Bingen Conference (July 31, 1917)

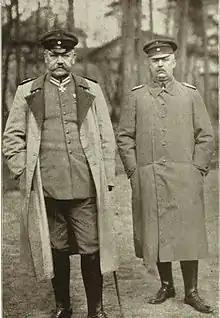
The Dioscuri, Paul von Hindenburg and Erich Ludendorff, January 1917.

In July 1917, a major institutional change took place in the Reich. The resignation of Theobald von Bethmann-Hollweg on July 13 marked the end of the Bethmann-Hollweg era and the beginning of a new era of military leadership. The successive chancellors were mere figureheads, with the army holding absolute power. The question of war aims became a point of contention for the Dioscuri (Paul von Hindenburg and Erich Ludendorff). Chancellor Bethmann-Hollweg had accepted the broad program of war aims defined at the April 23rd conference but described them as an unattainable goal, pitting the military and parliamentarians against him. Opposition to the Chancellor's policy intensified as the weeks passed since the April and May 1917 conferences. His opponents regrouped, and on July 13, the parliamentarians, Wilhelm of Prussia, and the Dioscuri obtained the Emperor's dismissal.